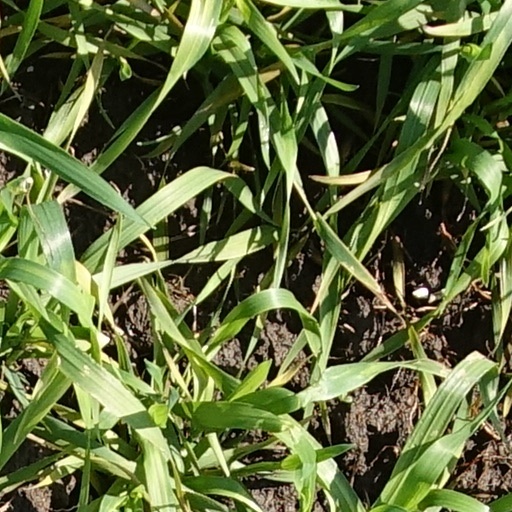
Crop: wheat